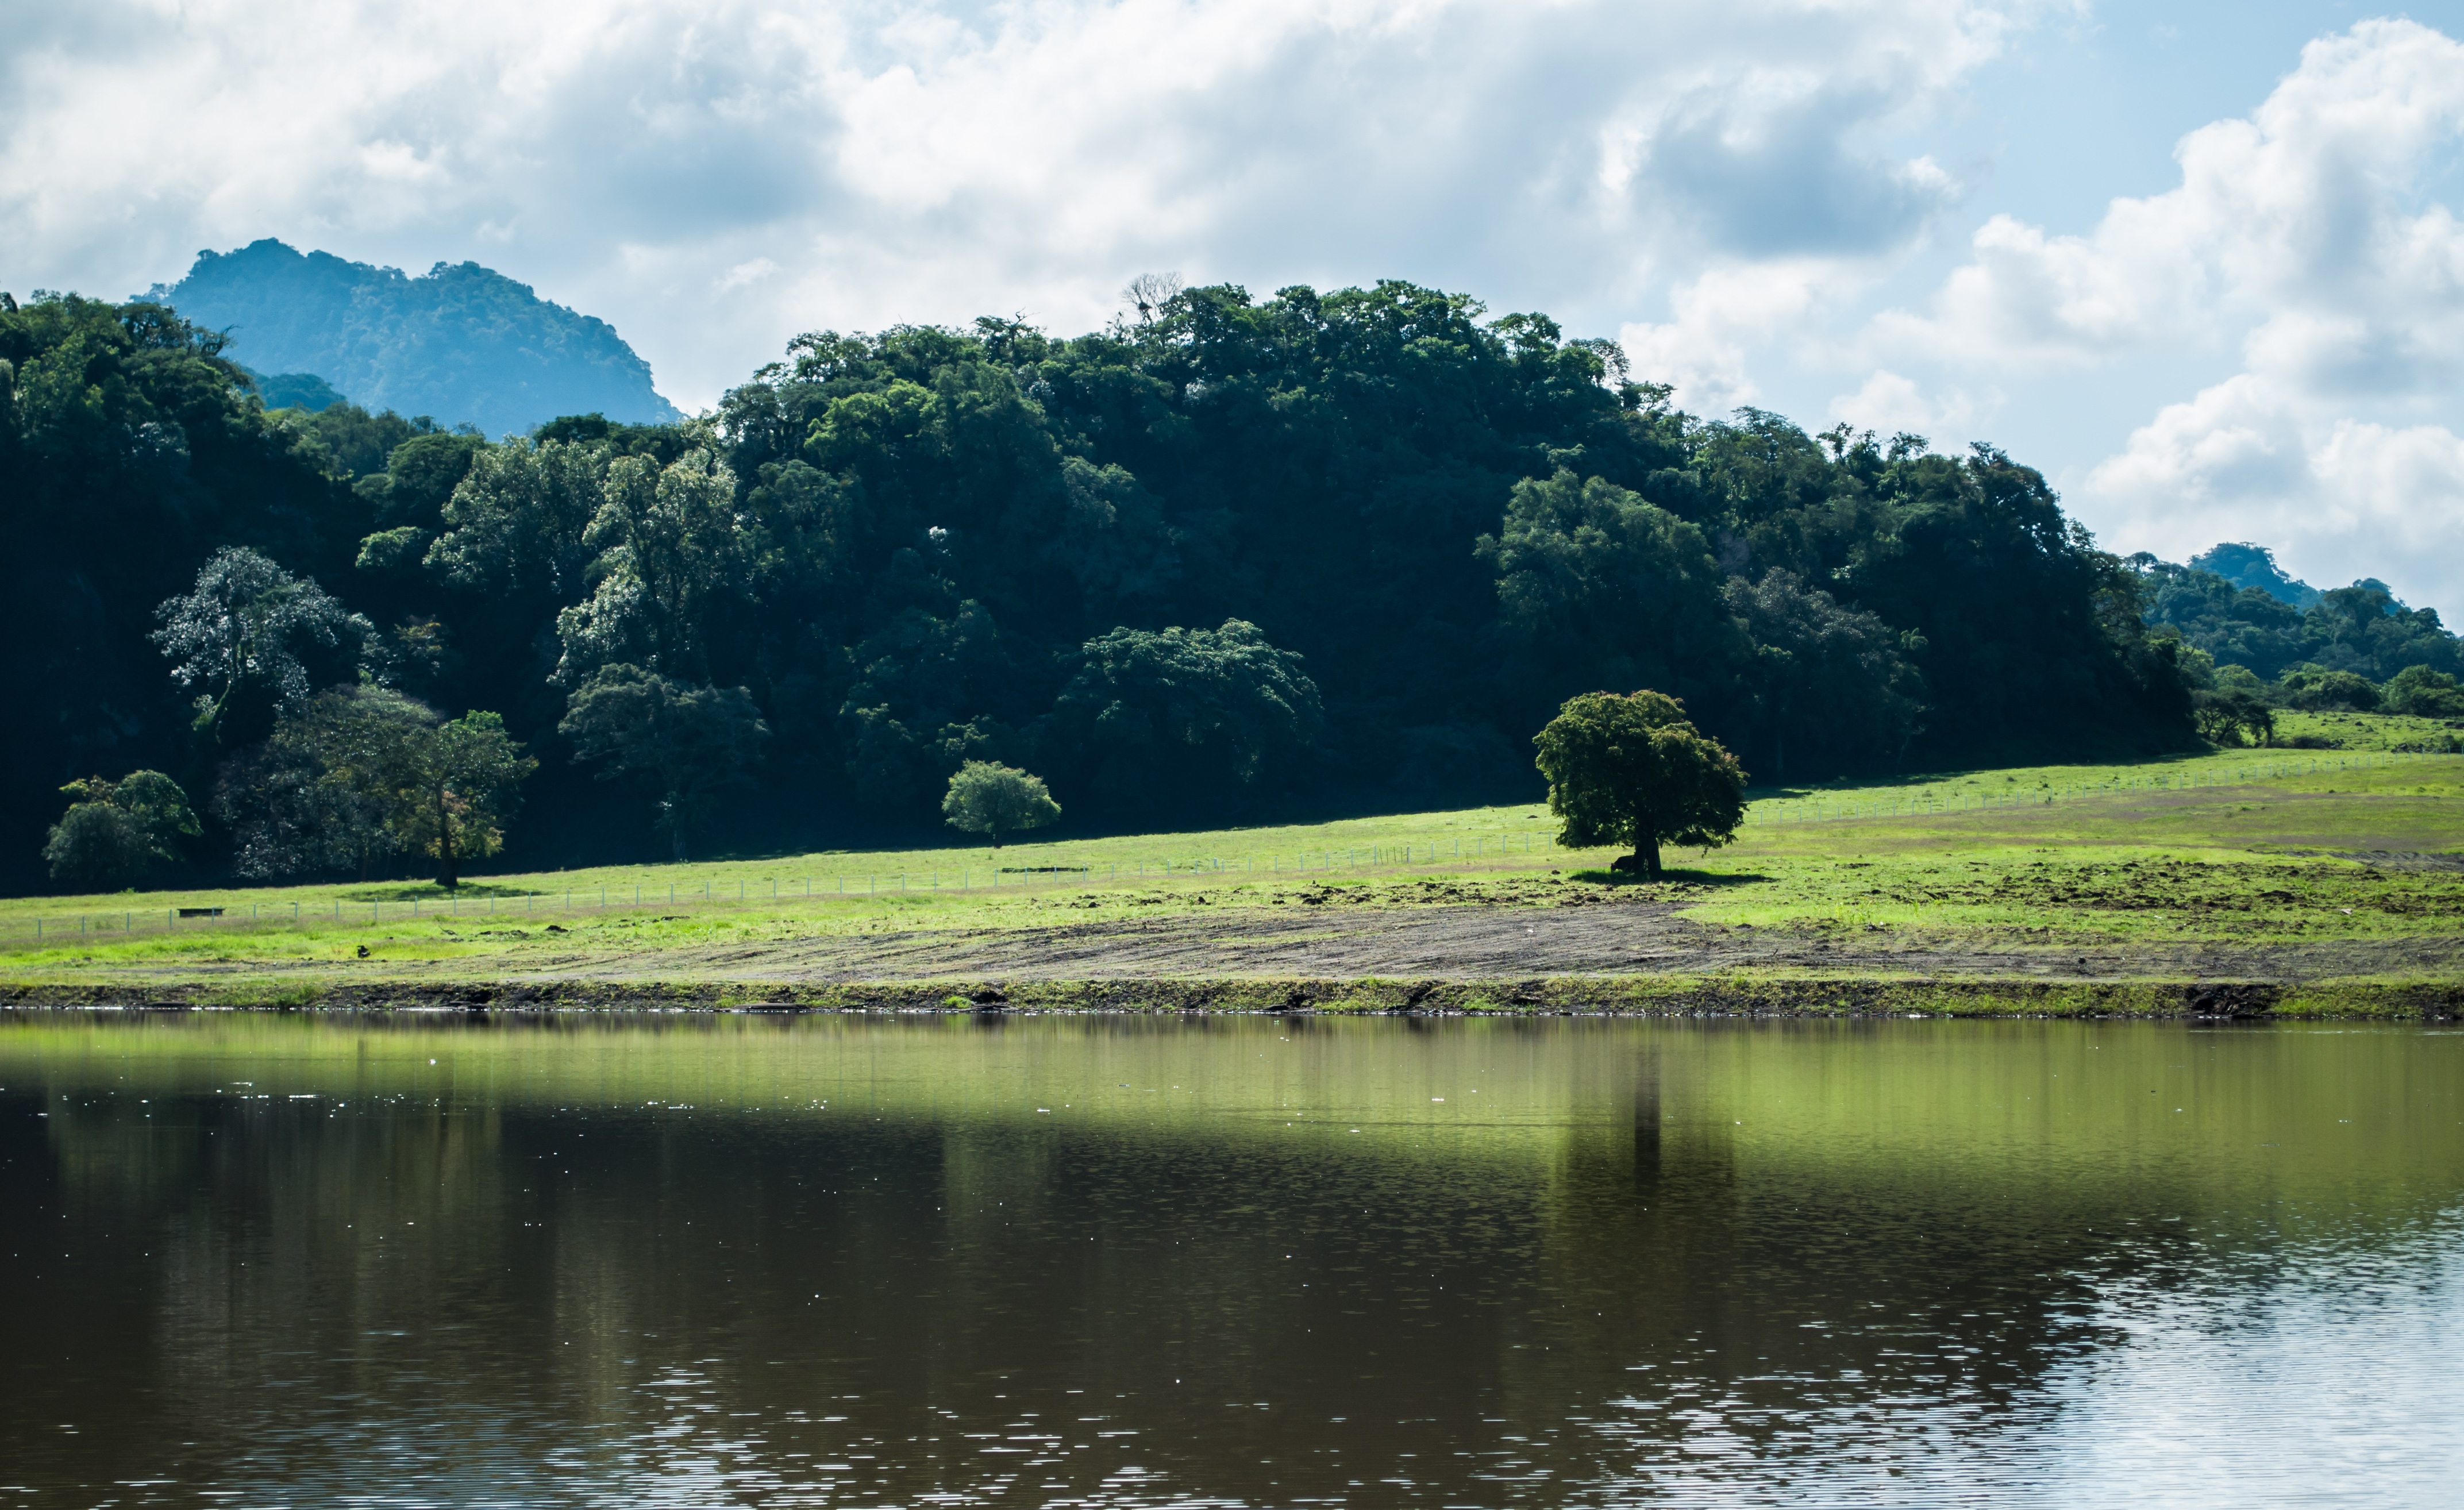
landscape, tree, water, nature, grass, wilderness, mountain, cloud, sky, field, meadow, morning, hill, lake, river, pond, green, reflection, reservoir, clouds, loch, rural area, colima, yerba buena, geographical feature, atmospheric phenomenon, woody plant, mountainous landforms